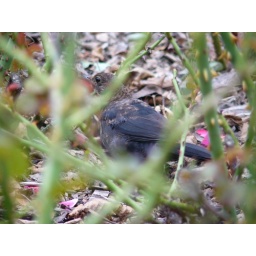
bird in rose garden, Hillsborough Park